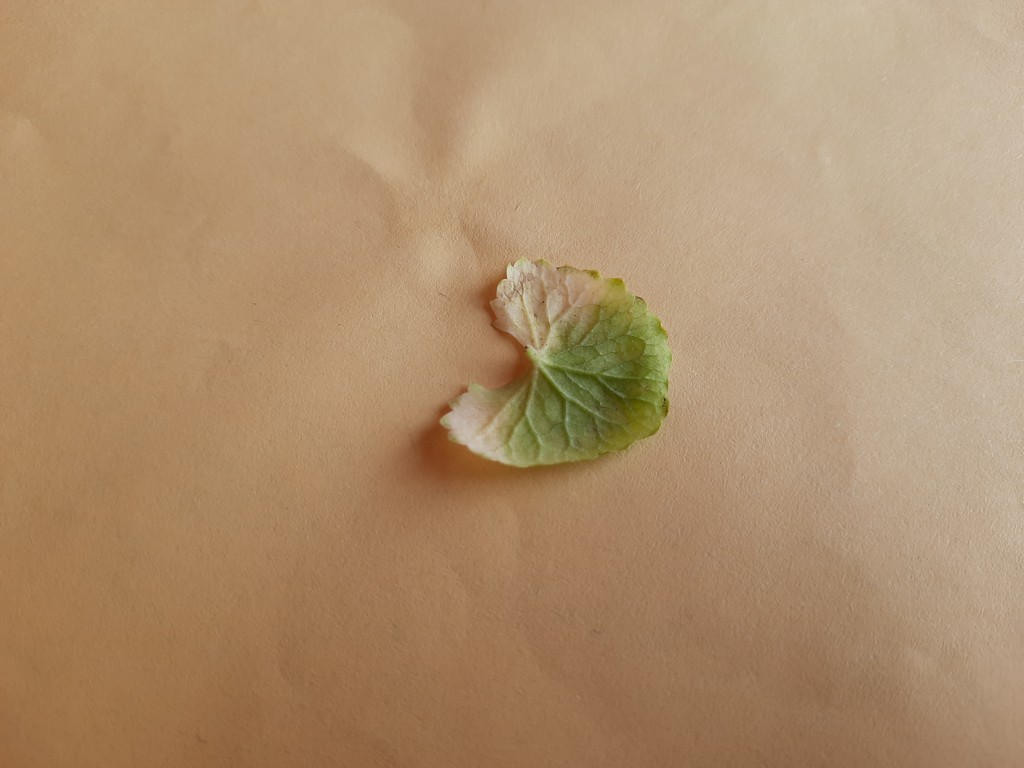
Label: Unhealthy